Colorado Boulevard

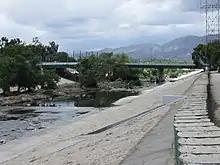
Colorado Street crosses the Los Angeles River in Atwater Village at its western terminus

The west end of Colorado Boulevard is composed of two segments: a disconnected surface street segment of Colorado Boulevard, and the Colorado Street Freeway Extension. Colorado Boulevard begins at a cul-de-sac near the Los Angeles River in Los Angeles and continues east. The road passes on/off-ramps to the eastbound Colorado Street Freeway Extension, and Edenhurst Avenue, which provides access to the westbound freeway. The segment terminates at West San Fernando Road near the Los Angeles-Glendale city limits, and picks up across the railroad corridor at San Fernando Road in the city of Glendale as Colorado Street.